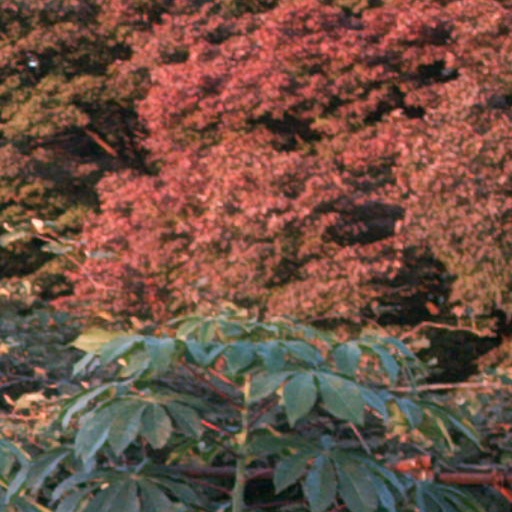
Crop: cassava